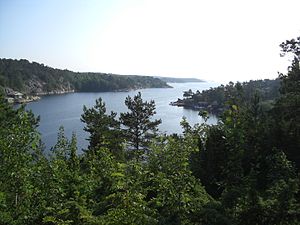
Bufjorden
Bufjorden
Bufjorden er en lille fjord i Grimstad kommune mellem byerne Grimstad og Lillesand i Agder fylke i Norge. Fjorden har indløb nord for Bjorøya og går mod sydvest på nordsiden af landsbyen Homborsund. Fjorden er cirka 5 km lang og har to små sidefjorde som går mod nord. Den længste af disse er Strandfjorden som har en længde på 2,5 km. Inderst i denne munder Reddalskanalen ud. Den anden hedder Nørholmskilen og er cirka 1,5 km lang. Den inderste del af Bufjorden hedder Engekilen. Indløbet til Engekilen er specielt smal, kun cirka 5 meter og sundet bliver krydset af en lille bro som bærer fylkesvei 37.